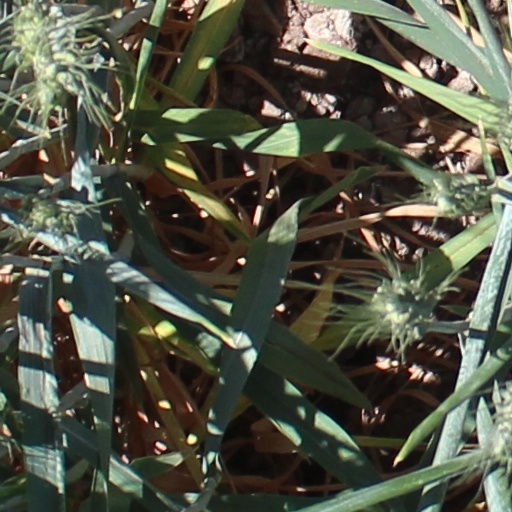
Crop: wheat